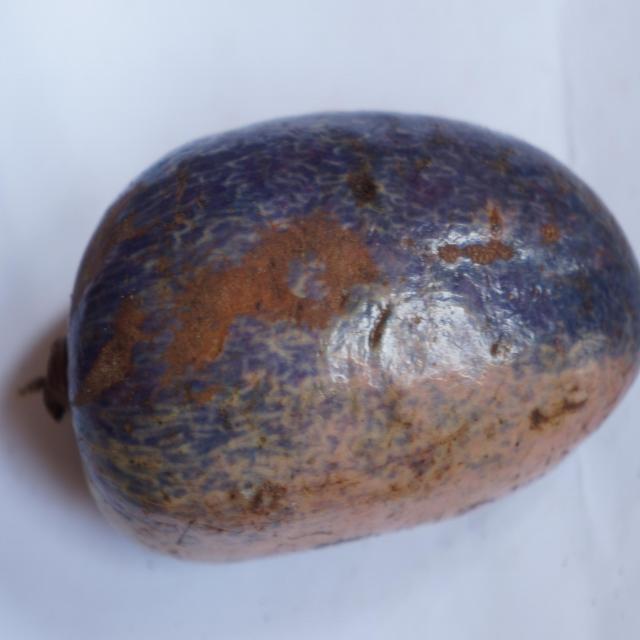
Plum grade: unripe